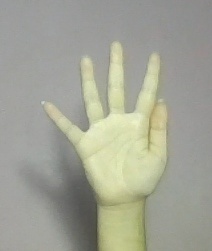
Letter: sheen